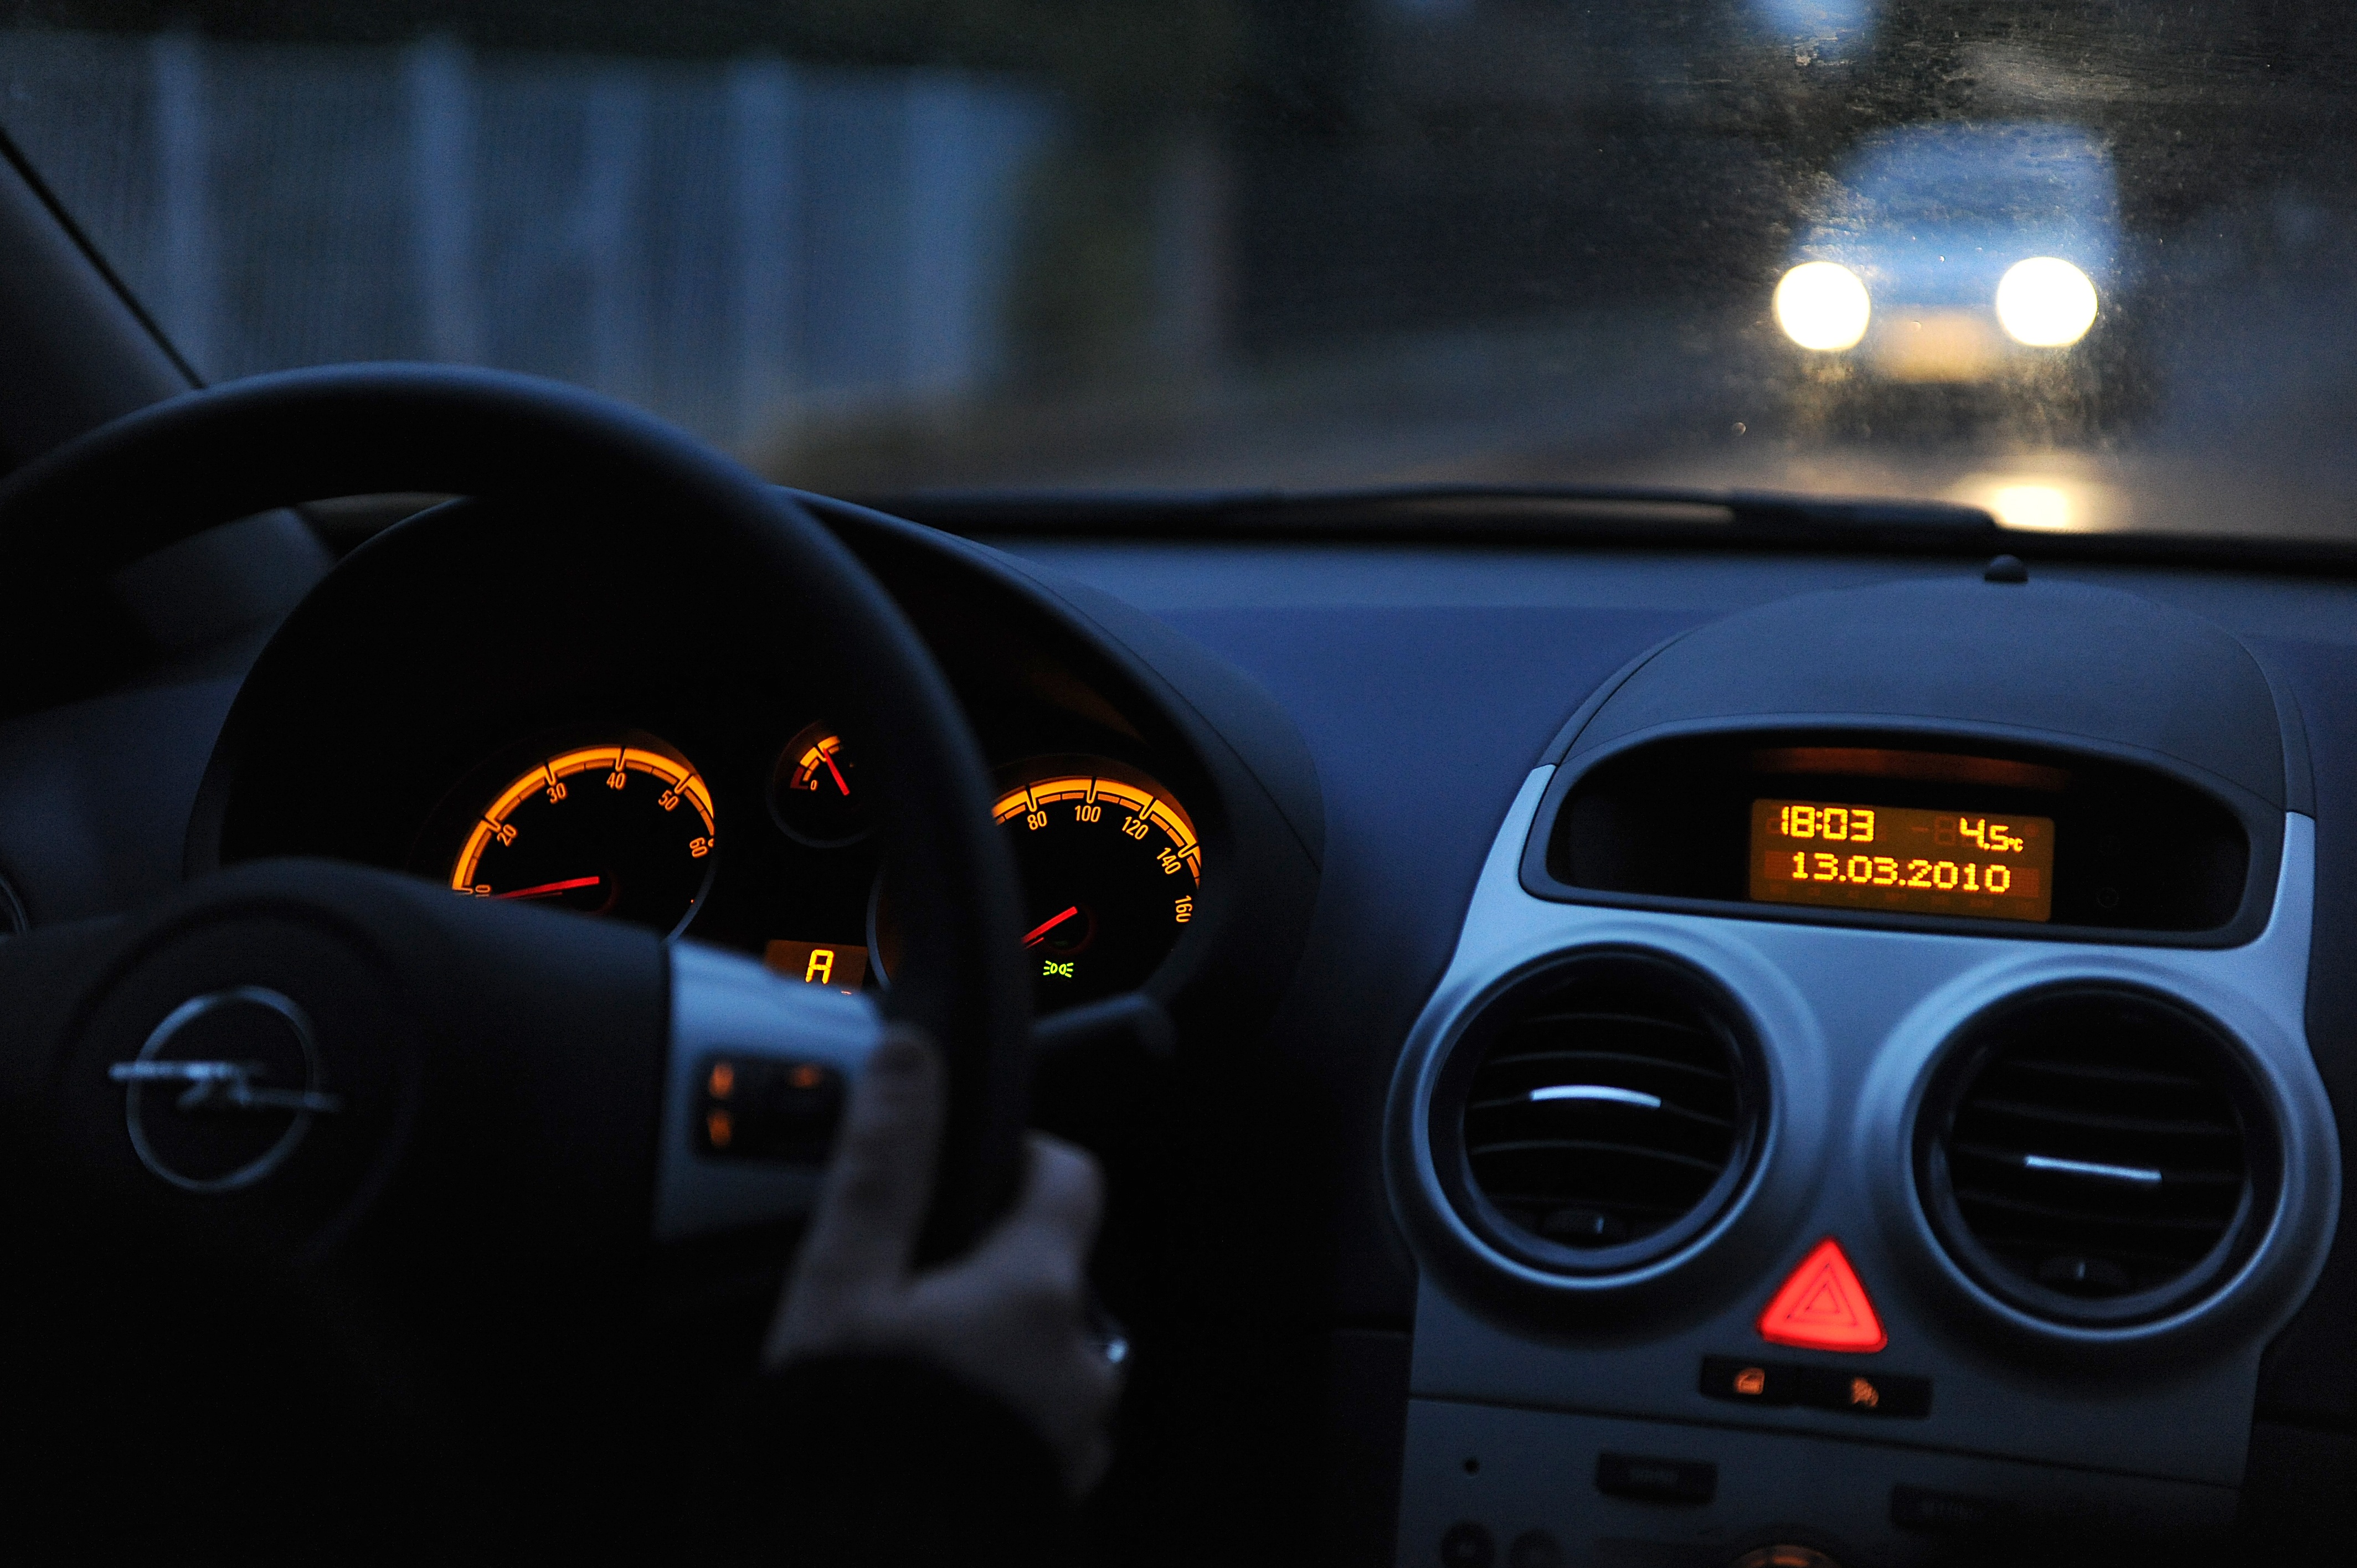
car, interior, driving, dark, evening, vehicle, auto, dashboard, supercar, sedan, pkw, opel, fittings, city car, instrument panel, land vehicle, automobile make, automotive design, family car